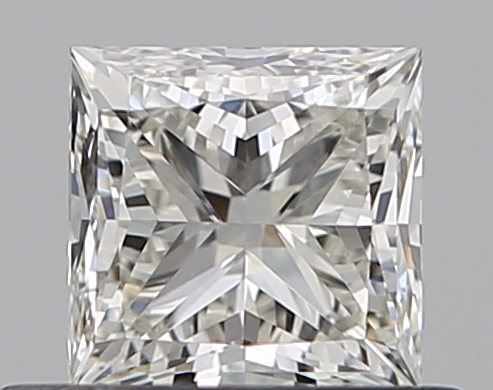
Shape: princess
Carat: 0.5
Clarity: VVS1
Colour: J
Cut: EX
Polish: EX
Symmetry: VG
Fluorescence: M
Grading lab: GIA
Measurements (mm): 4.22 x 4.2 x 3.1